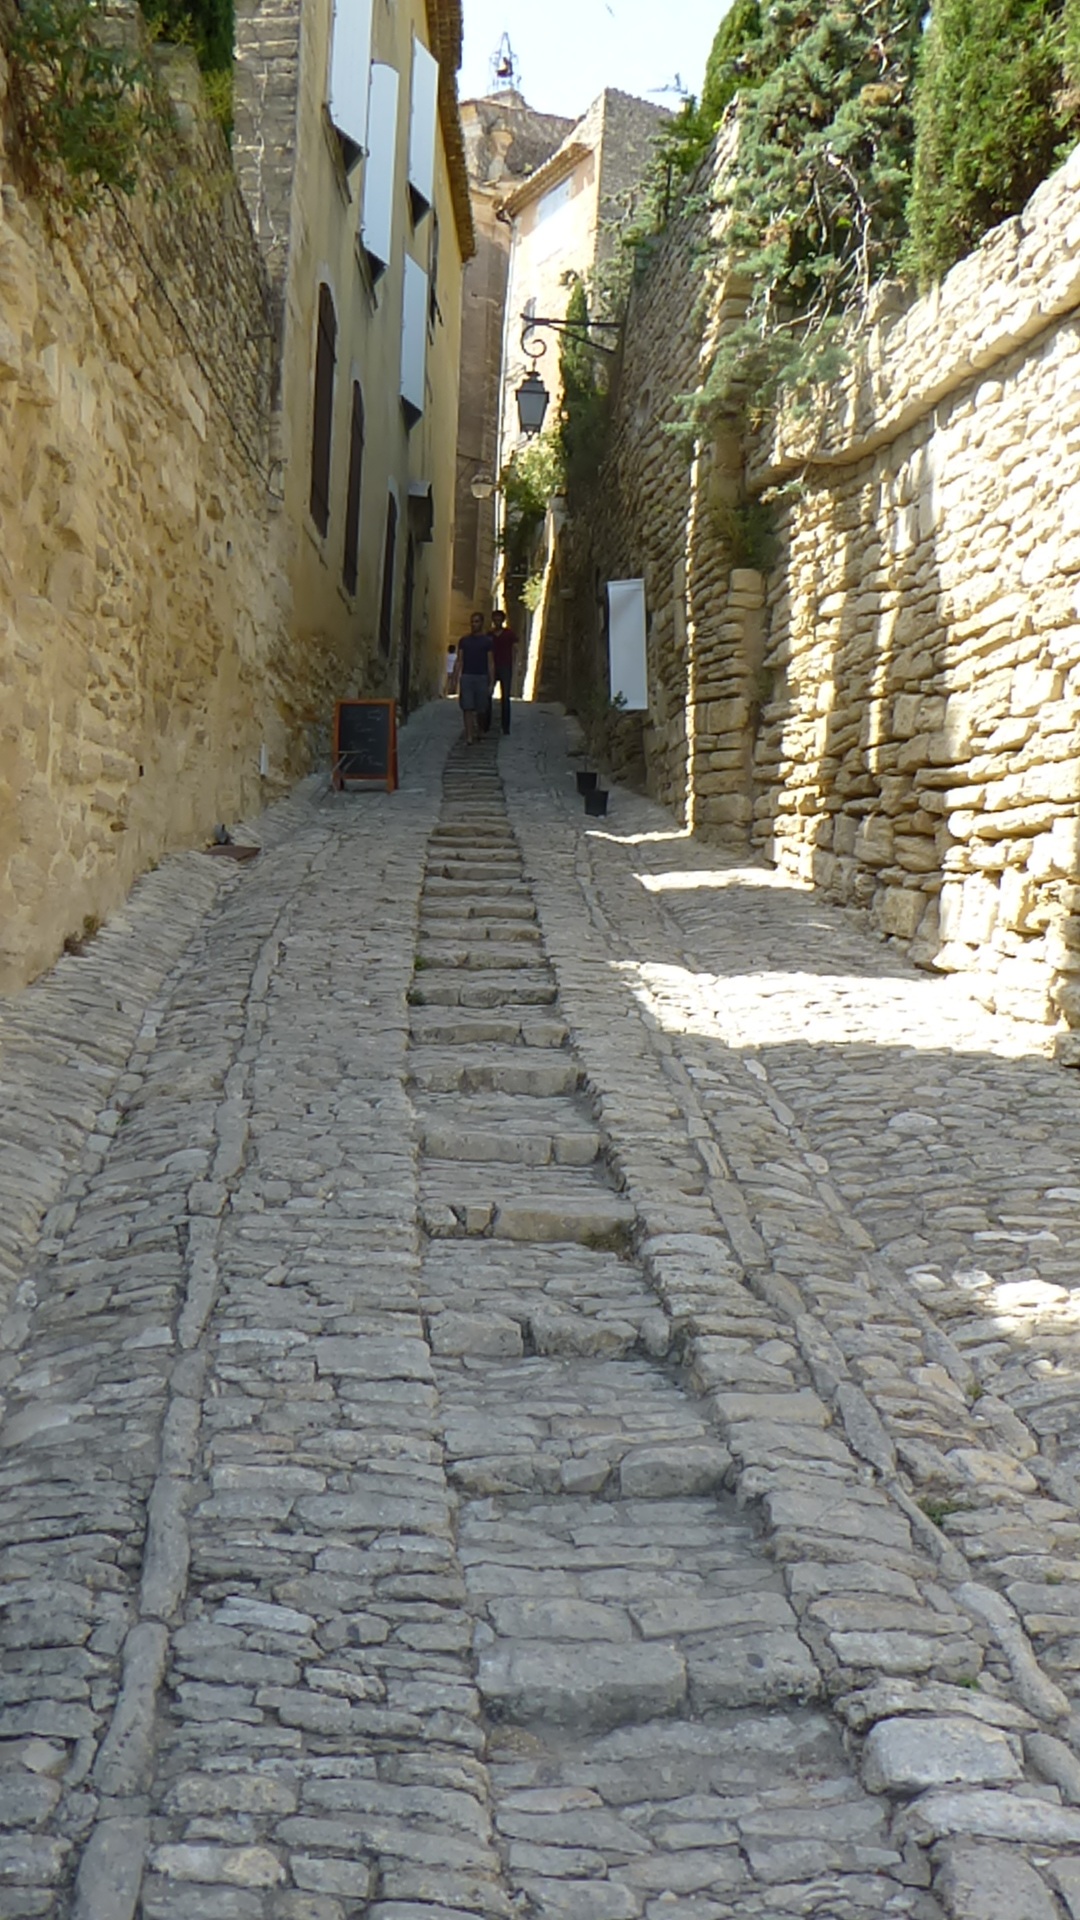
road, street, sidewalk, town, alley, cobblestone, wall, walkway, village, lane, south, infrastructure, provence, neighbourhood, flooring, paved street, road surface, ancient history, residential area, human settlement